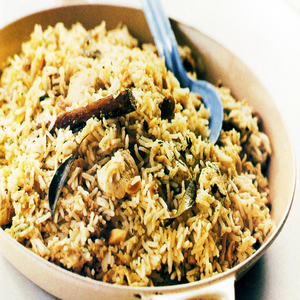
Dish: biryani